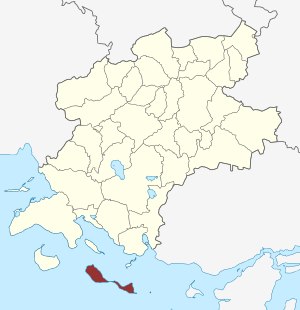
Avernakø Sogn
Sognets placering
Avernakø Sogn er et sogn i Fåborg Provsti. Sognet ligger i Faaborg-Midtfyn Kommune. Indtil kommunalreformen i 2007 lå det i Faaborg Kommune og indtil kommunalreformen i 1970 lå det i Sallinge Herred. Avernakø Sogn blev oprettet i 1536. I 1999 havde sognet 126 indbyggere.